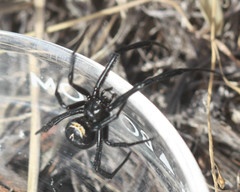
Species: Lactrodectus_hesperus